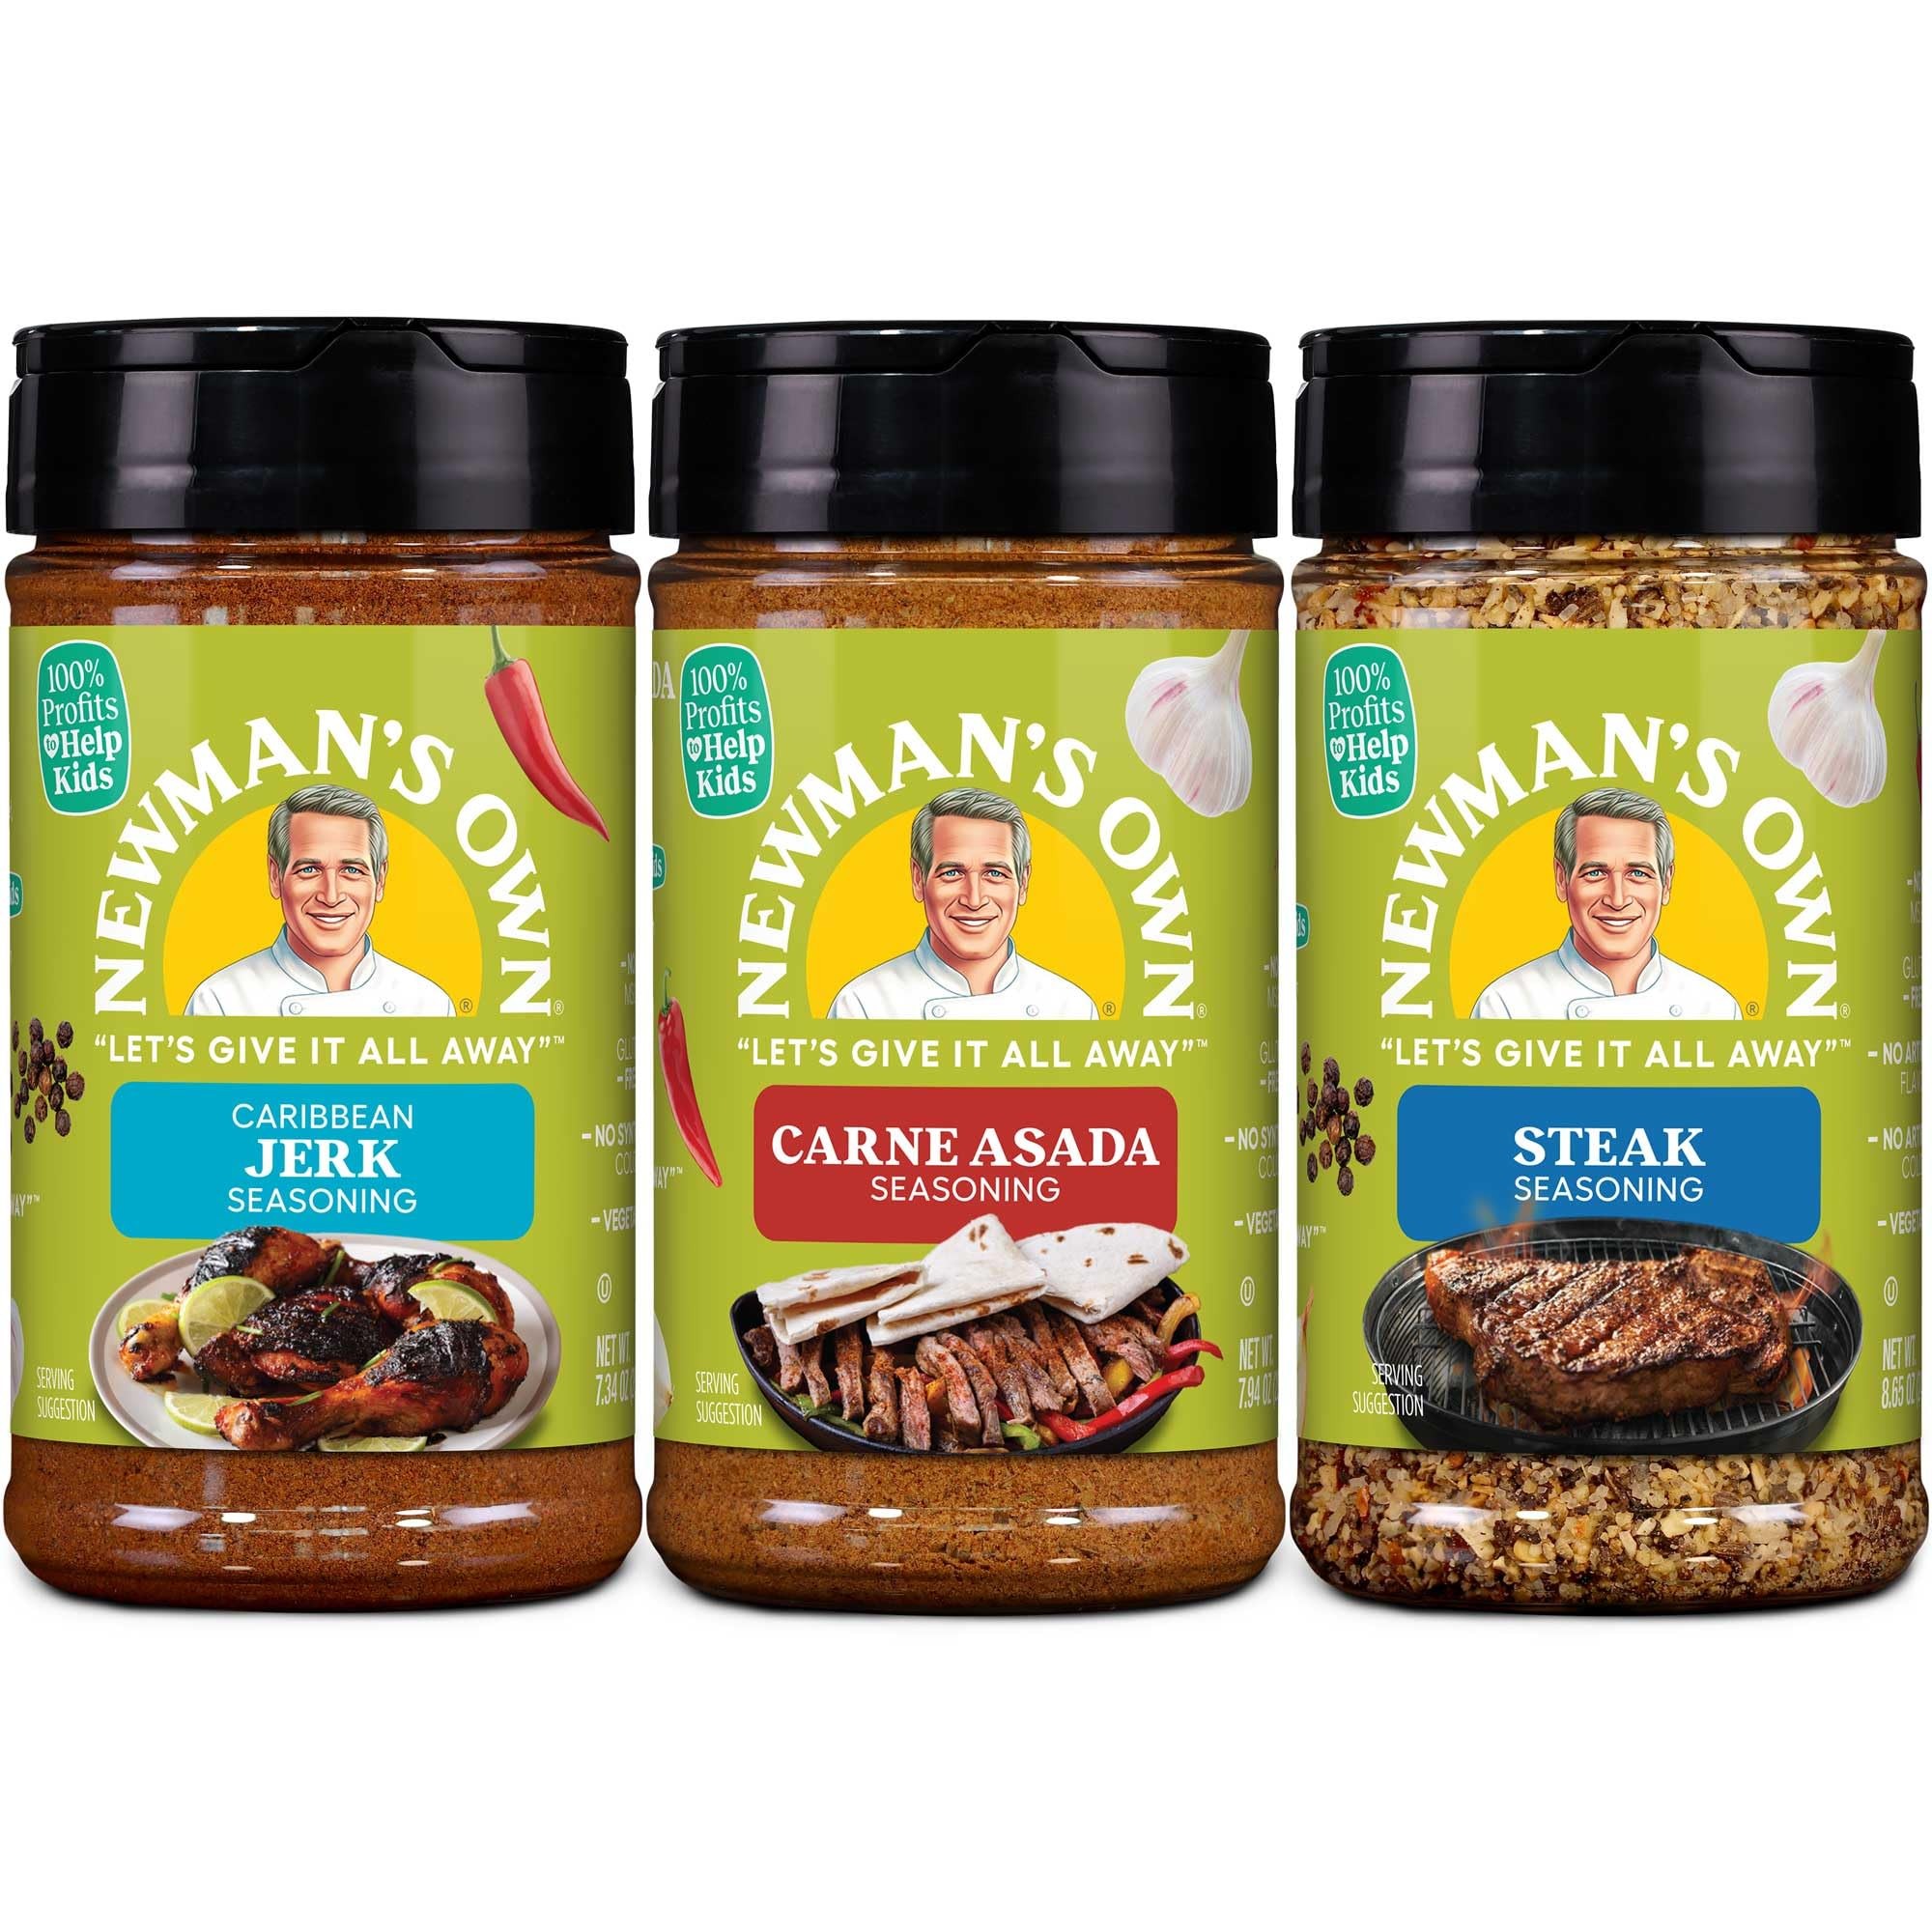
Item Name: Newman's' Own 3 Pack Grill & Marinade Set; Steak, Carne Asada, Caribbean Jerk Seasoning
Bullet Point 1: New Look, Same Great Taste: Newman's Own has a fresh, updated packaging design, but don’t worry—the high-quality, flavorful spices you love remain unchanged. Enjoy the same great product in a sleek new look!
Bullet Point 2: Newman's Own Grill & Marinade Set is a 3 pack set of our top selling grilling seasonings! Use it on everything for steaks, burgers, veggies.
Bullet Point 3: Newman's Own Steak Seasoning: Fire up the grill; Here's the perfect rub to flavor your favorite grilled meats, steaks or burgers; Essential spice pantry staple also goes well on pork, poultry, veggies, casseroles, potatoes, chili, baked beans, in soups and more
Bullet Point 4: Newman's Own Carne Asada Seasoning: Great for steak, chicken or vegetables for savory, flavor-packed tacos, quesadillas, burritos, and other Mexican-inspired cuisines. Create a marinade or a rub, or shake it on after cooking for added flavor
Bullet Point 5: Caribbean Jerk Seasoning: Rub onto meat before you grill, roast, fry, smoke, bake, or slow cook, or add it to marinade; Great on chicken, lamb, pork, beef, fish, vegetables, shrimp and seafood, gumbo, pasta, rice, wings, hummus, and tofu
Bullet Point 6: 100% Profits to Help Kids: We are proud of our commitment; Newman's Own Foundation continues Paul Newman’s commitment to use all the money that it receives from the sale of its products to support children, their families, and their communities
Value: 3.0
Unit: Ounce

Price: 9.99